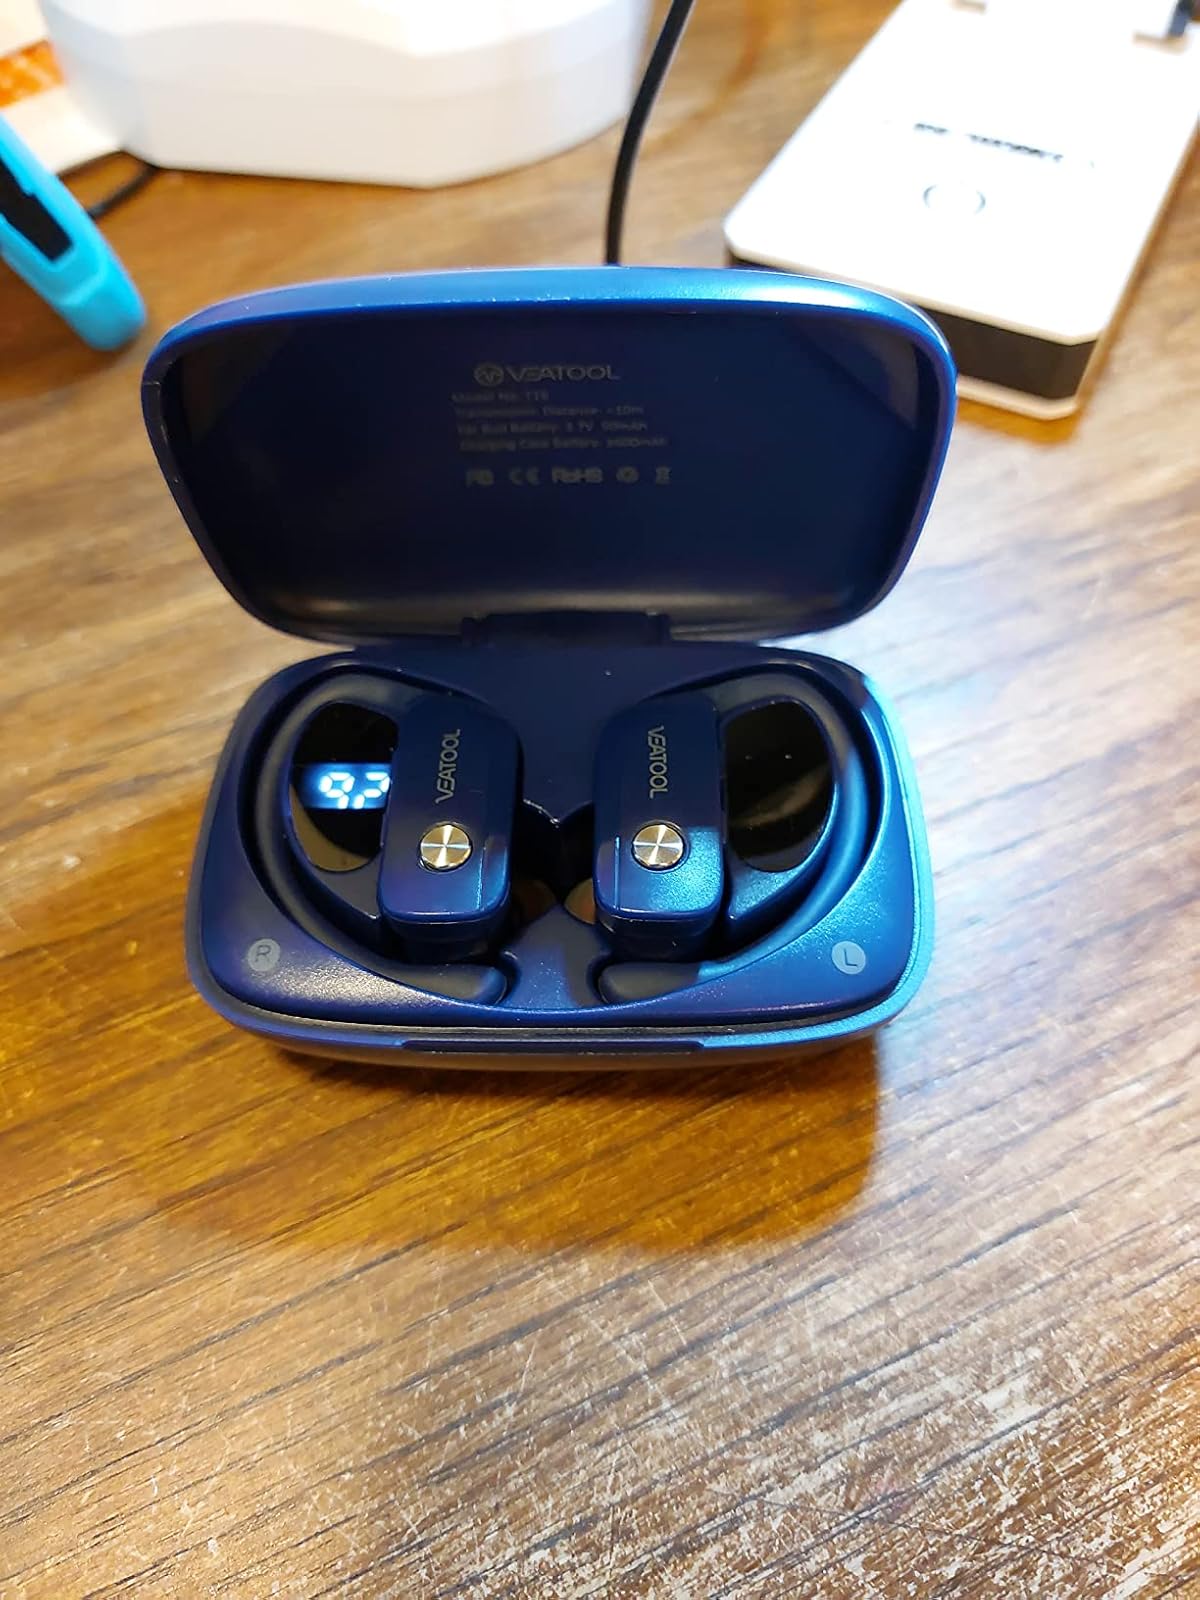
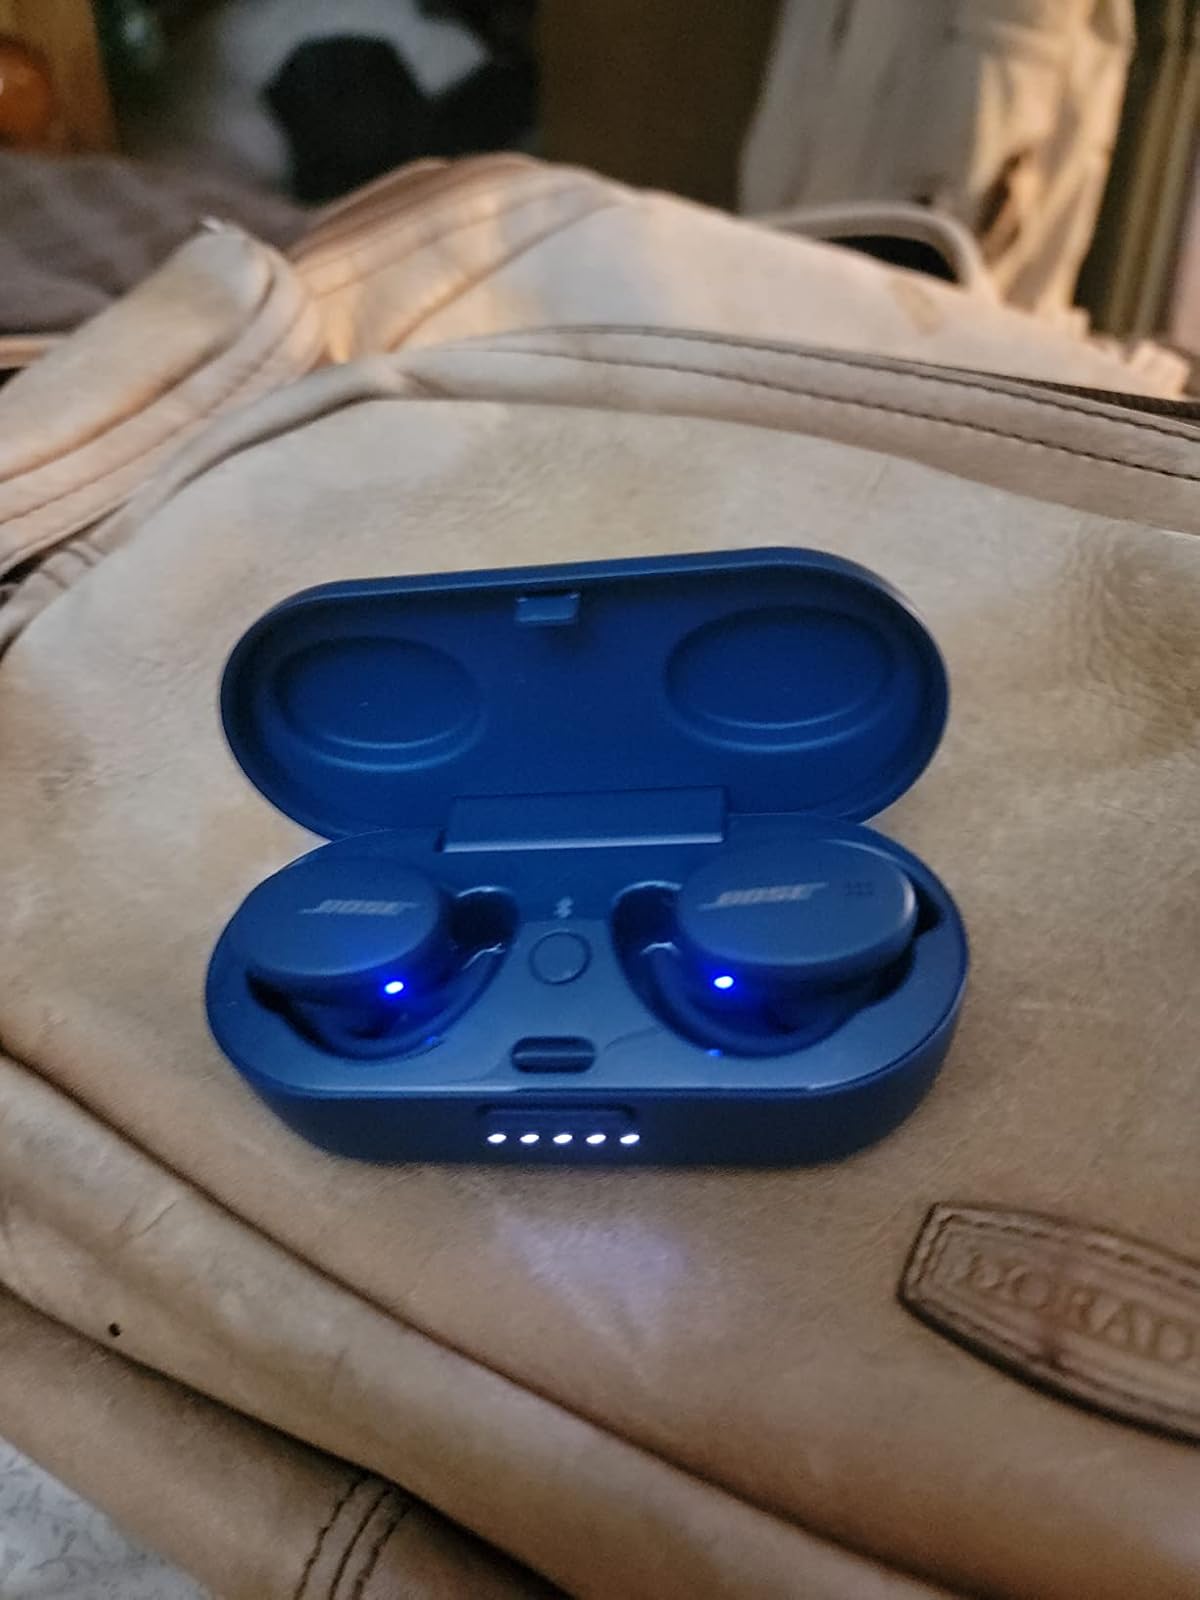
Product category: earbuds
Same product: no